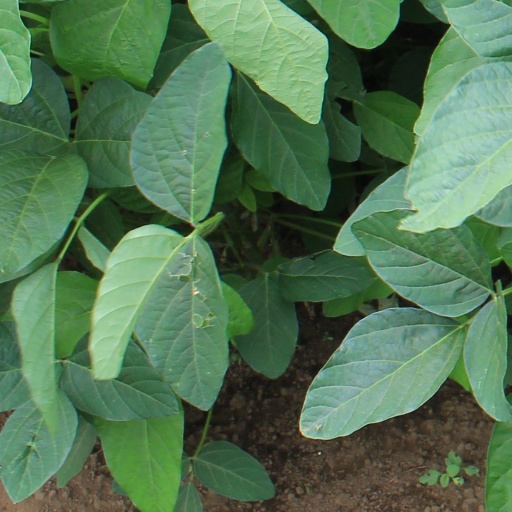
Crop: soybean